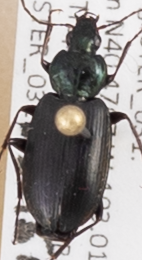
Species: Agonum placidum
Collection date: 2015-08-20
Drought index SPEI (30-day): -0.362
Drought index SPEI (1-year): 1.594
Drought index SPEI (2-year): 1.69